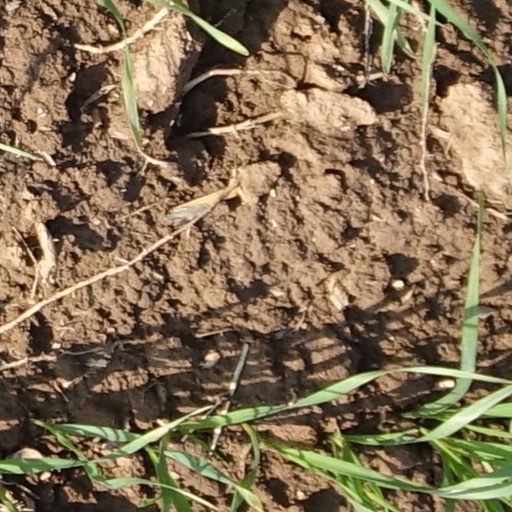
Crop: wheat